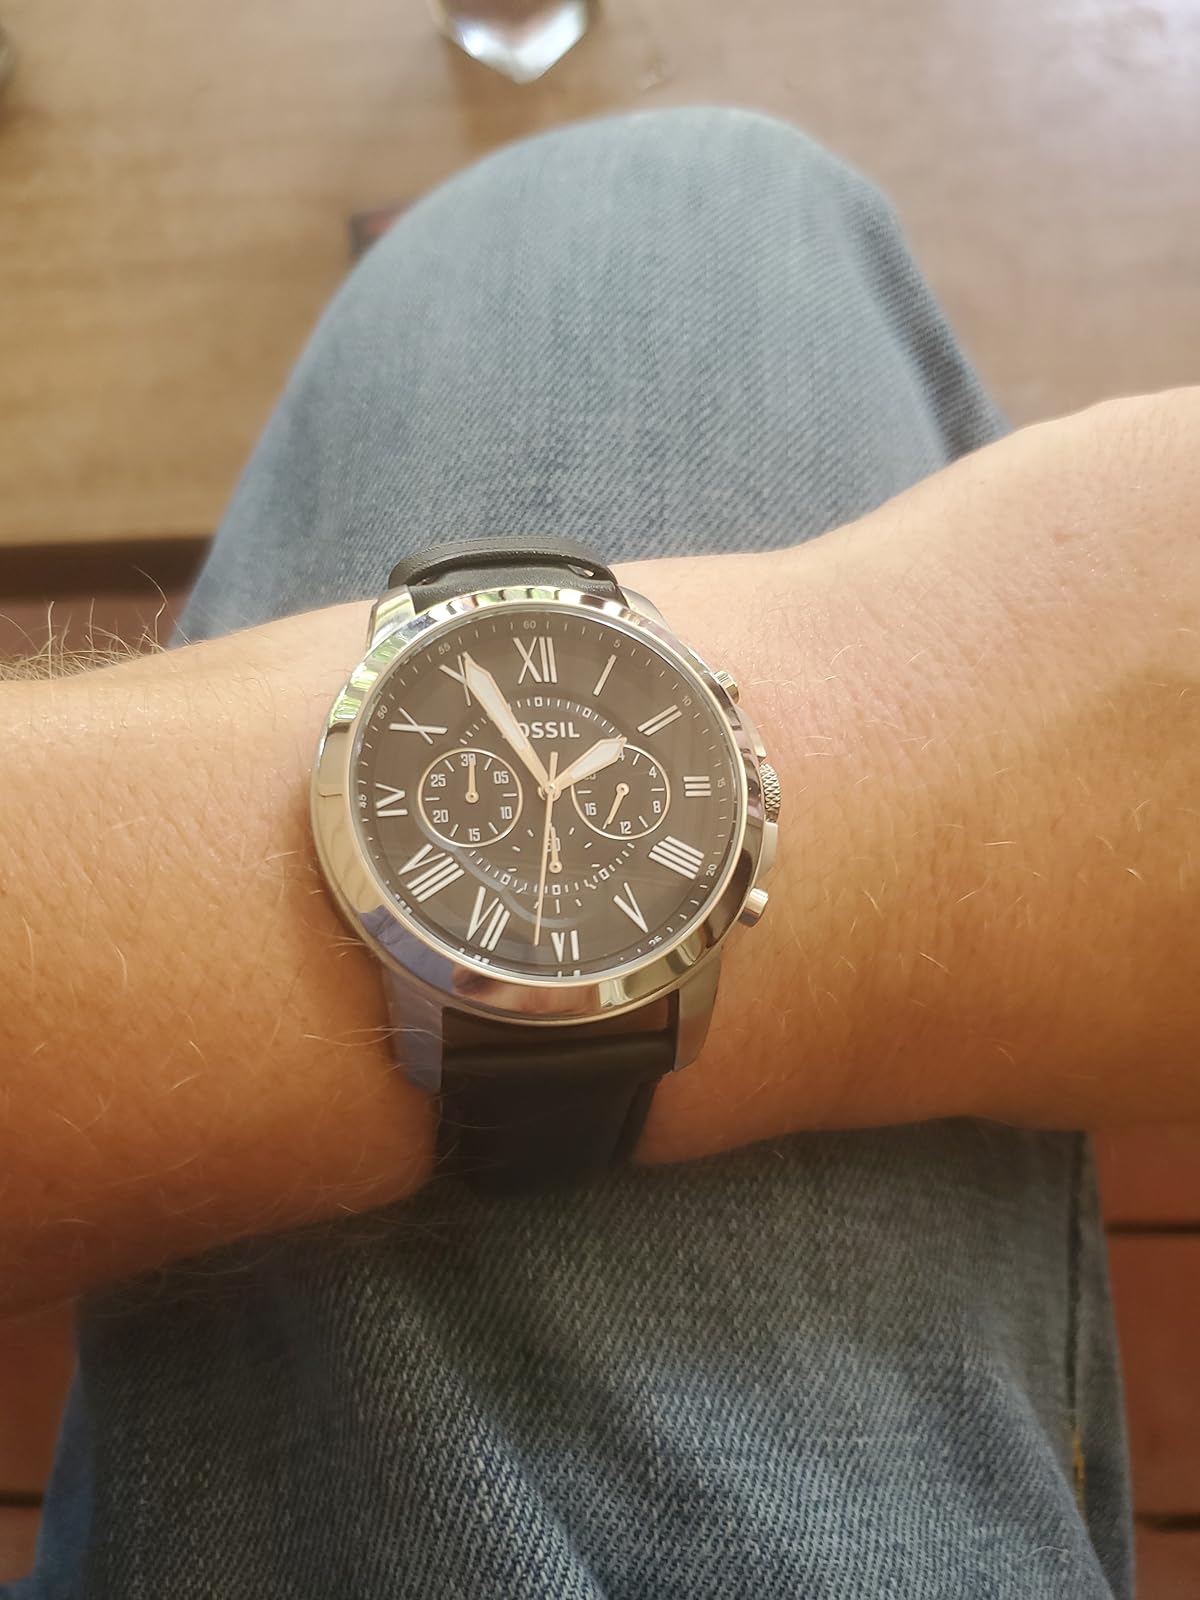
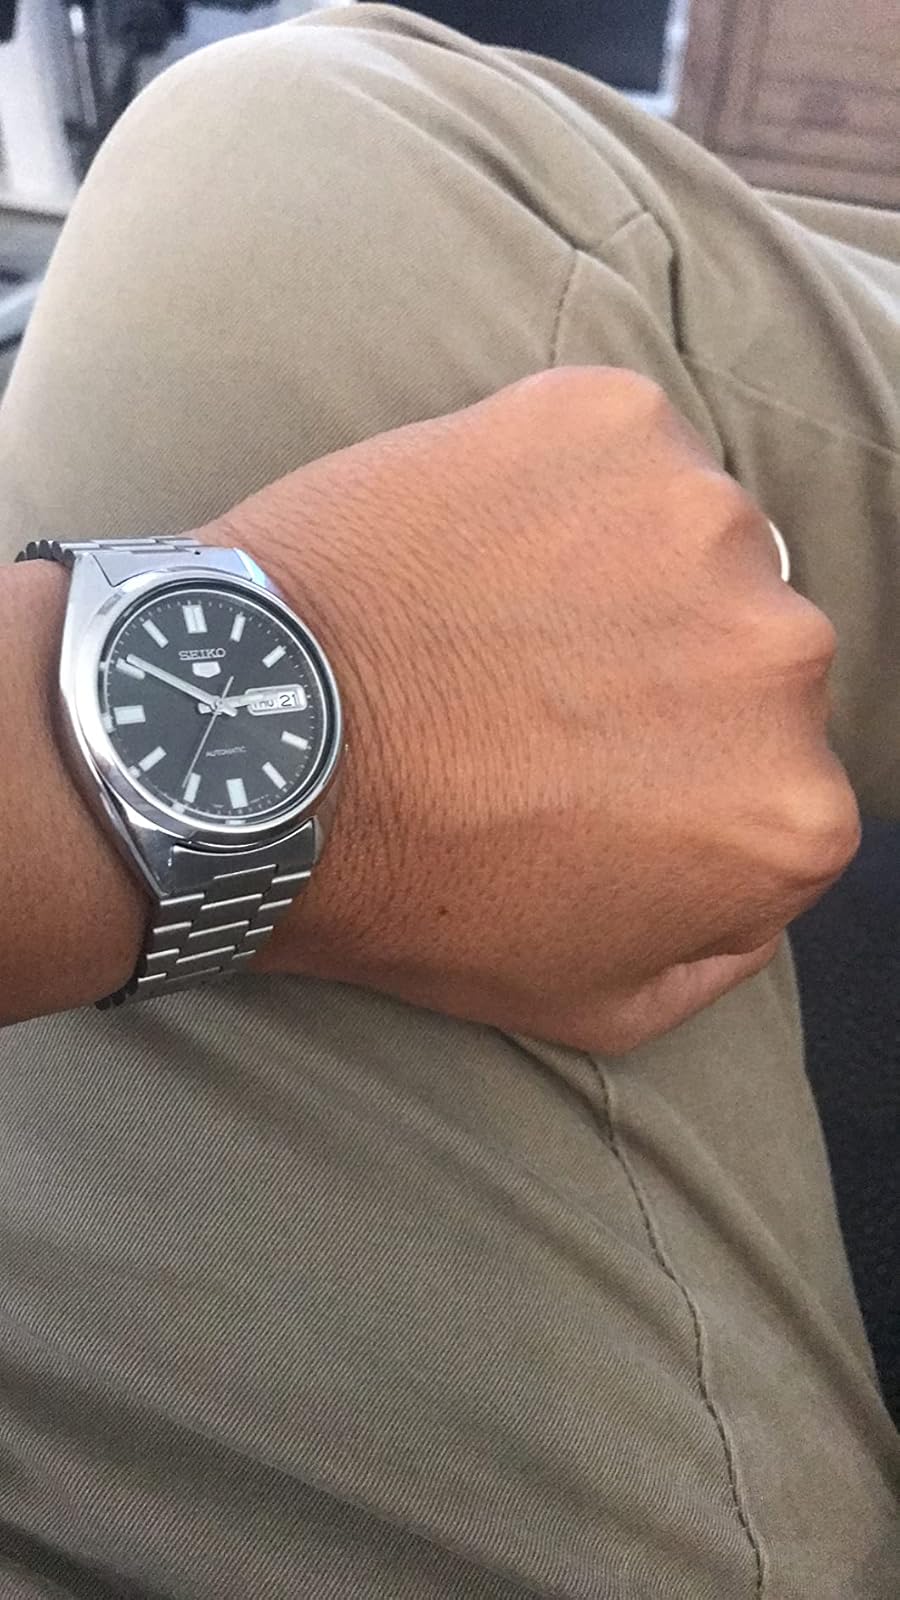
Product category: accessories_watch
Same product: no